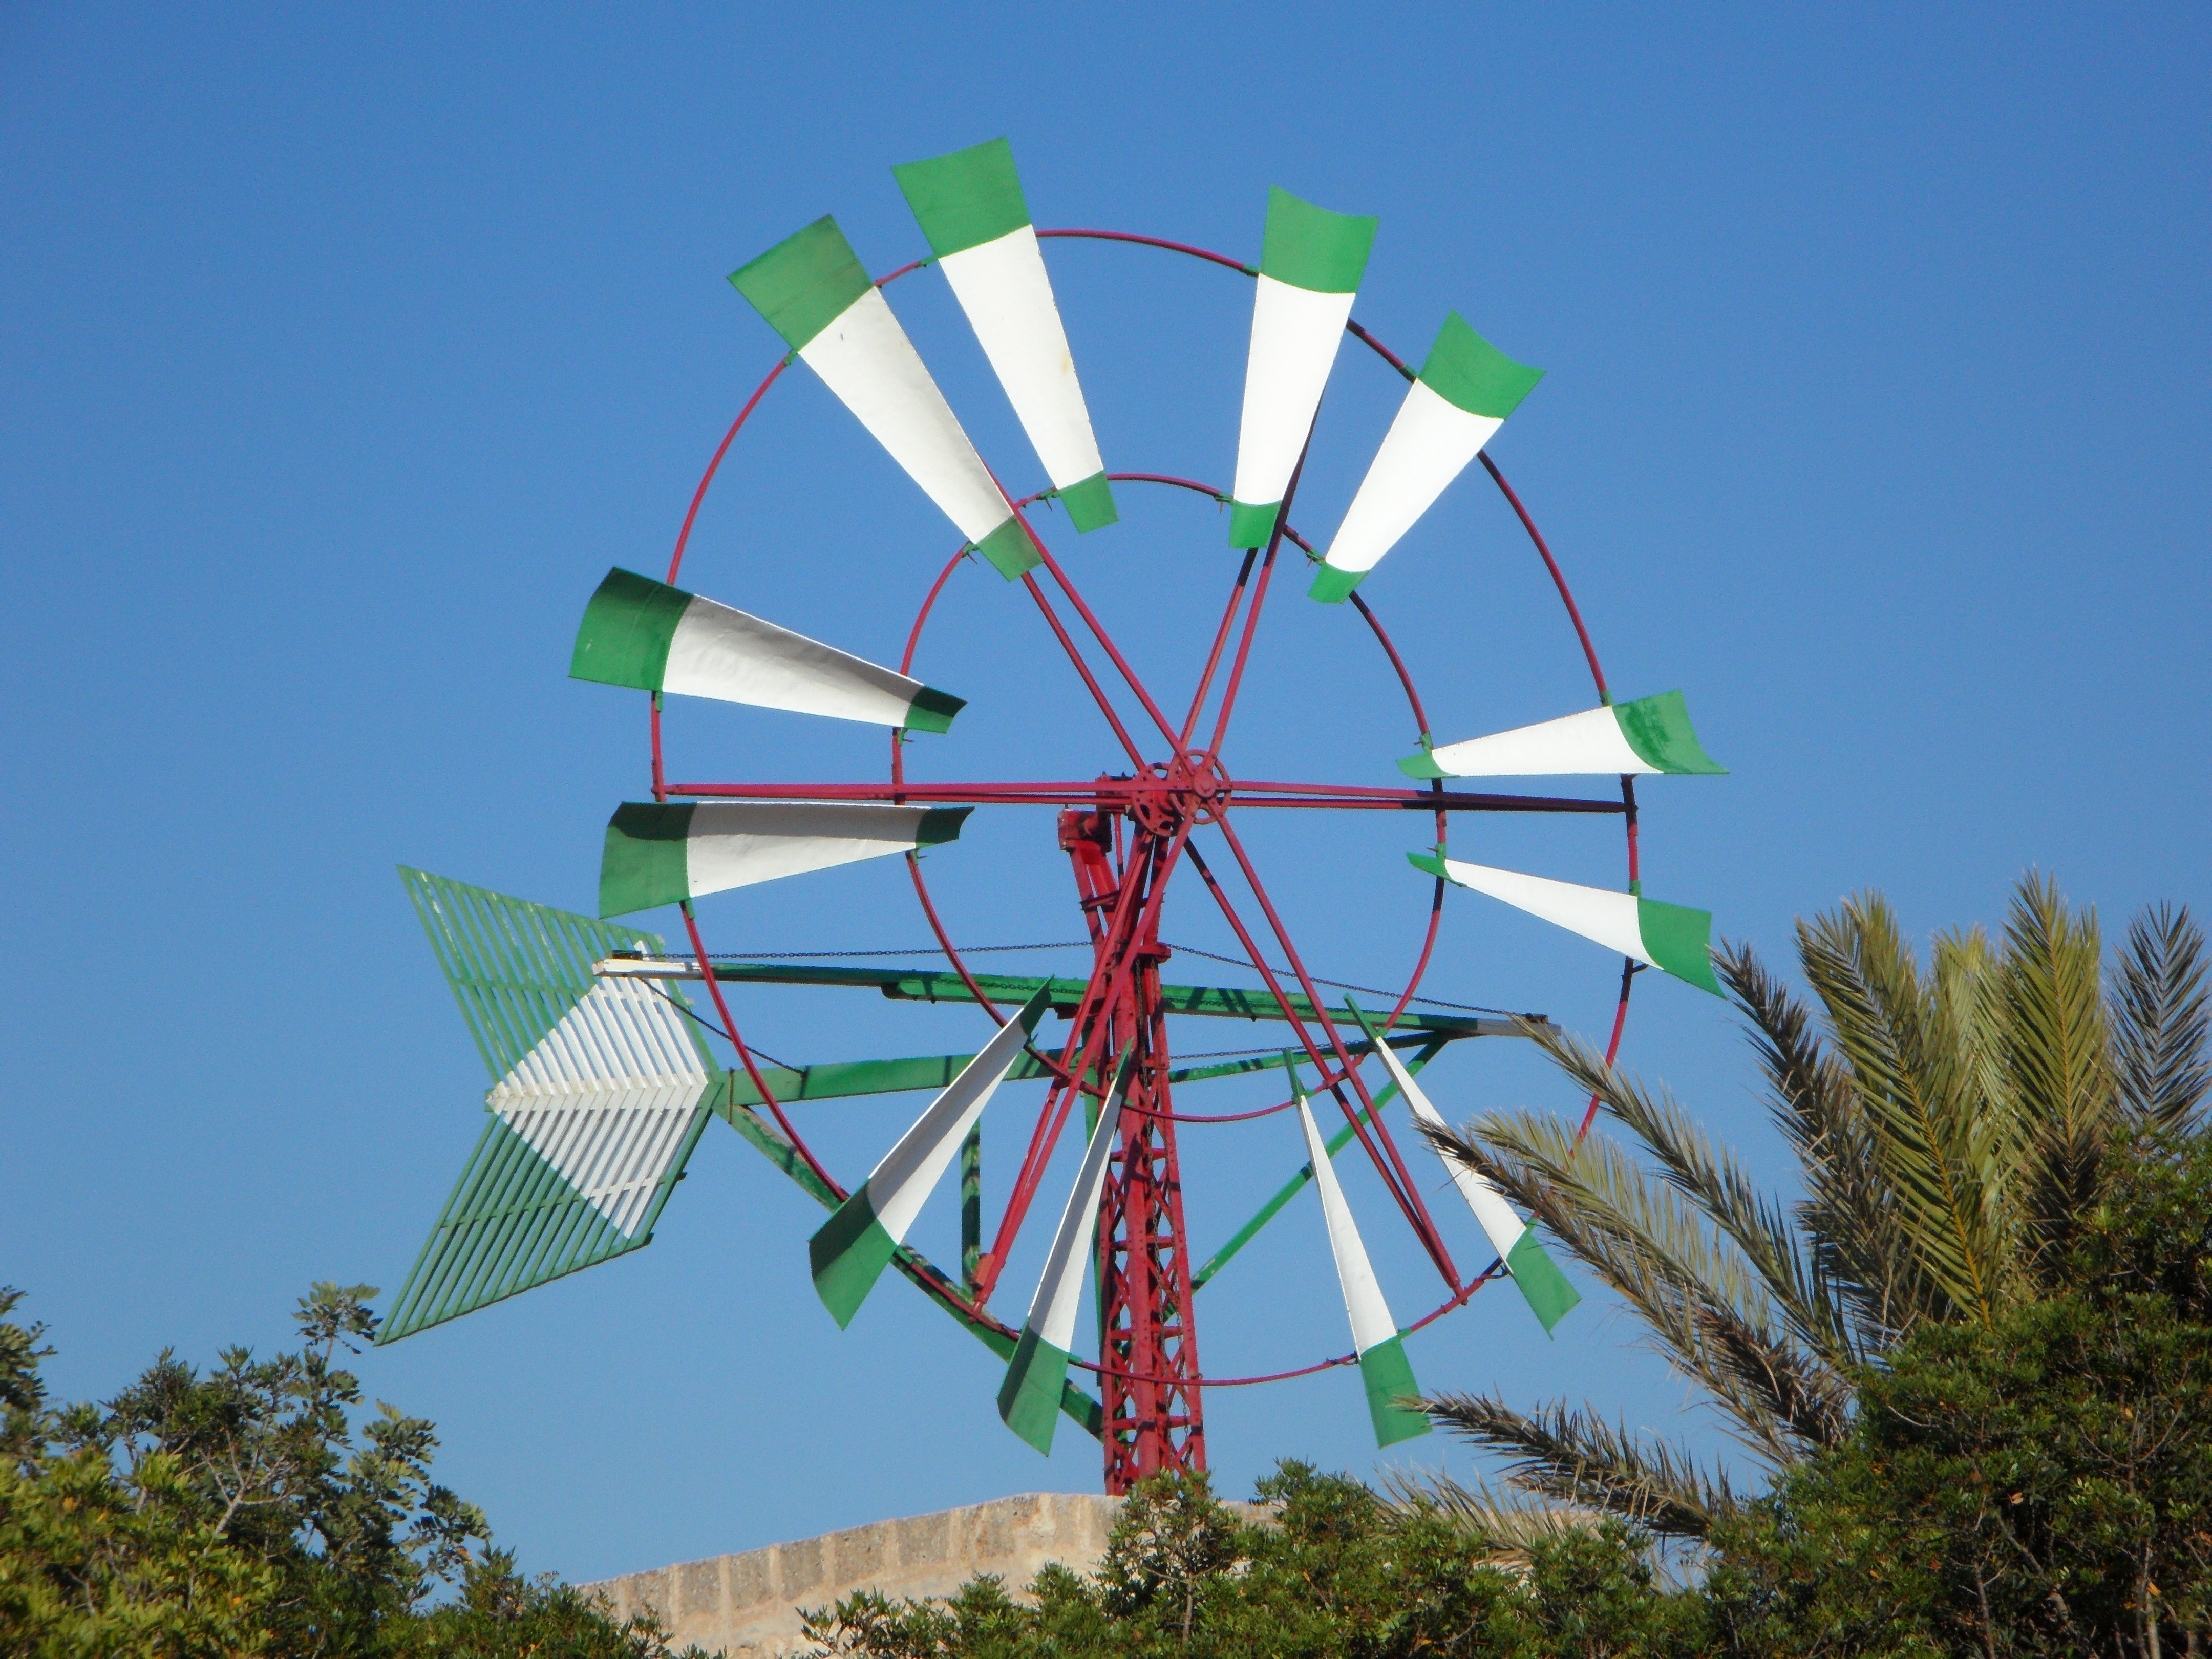
wheel, windmill, wind, ferris wheel, drive, metal, landmark, wind energy, energy, wind power, sheet, mill, spokes, mallorca, turn, tourist attraction